Hendrik Zwaardemaker

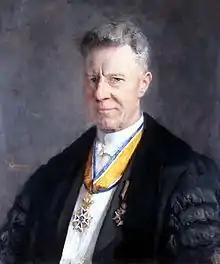

Hendrik Zwaardemaker was a Dutch scientist who invented the olfactometer in 1888.